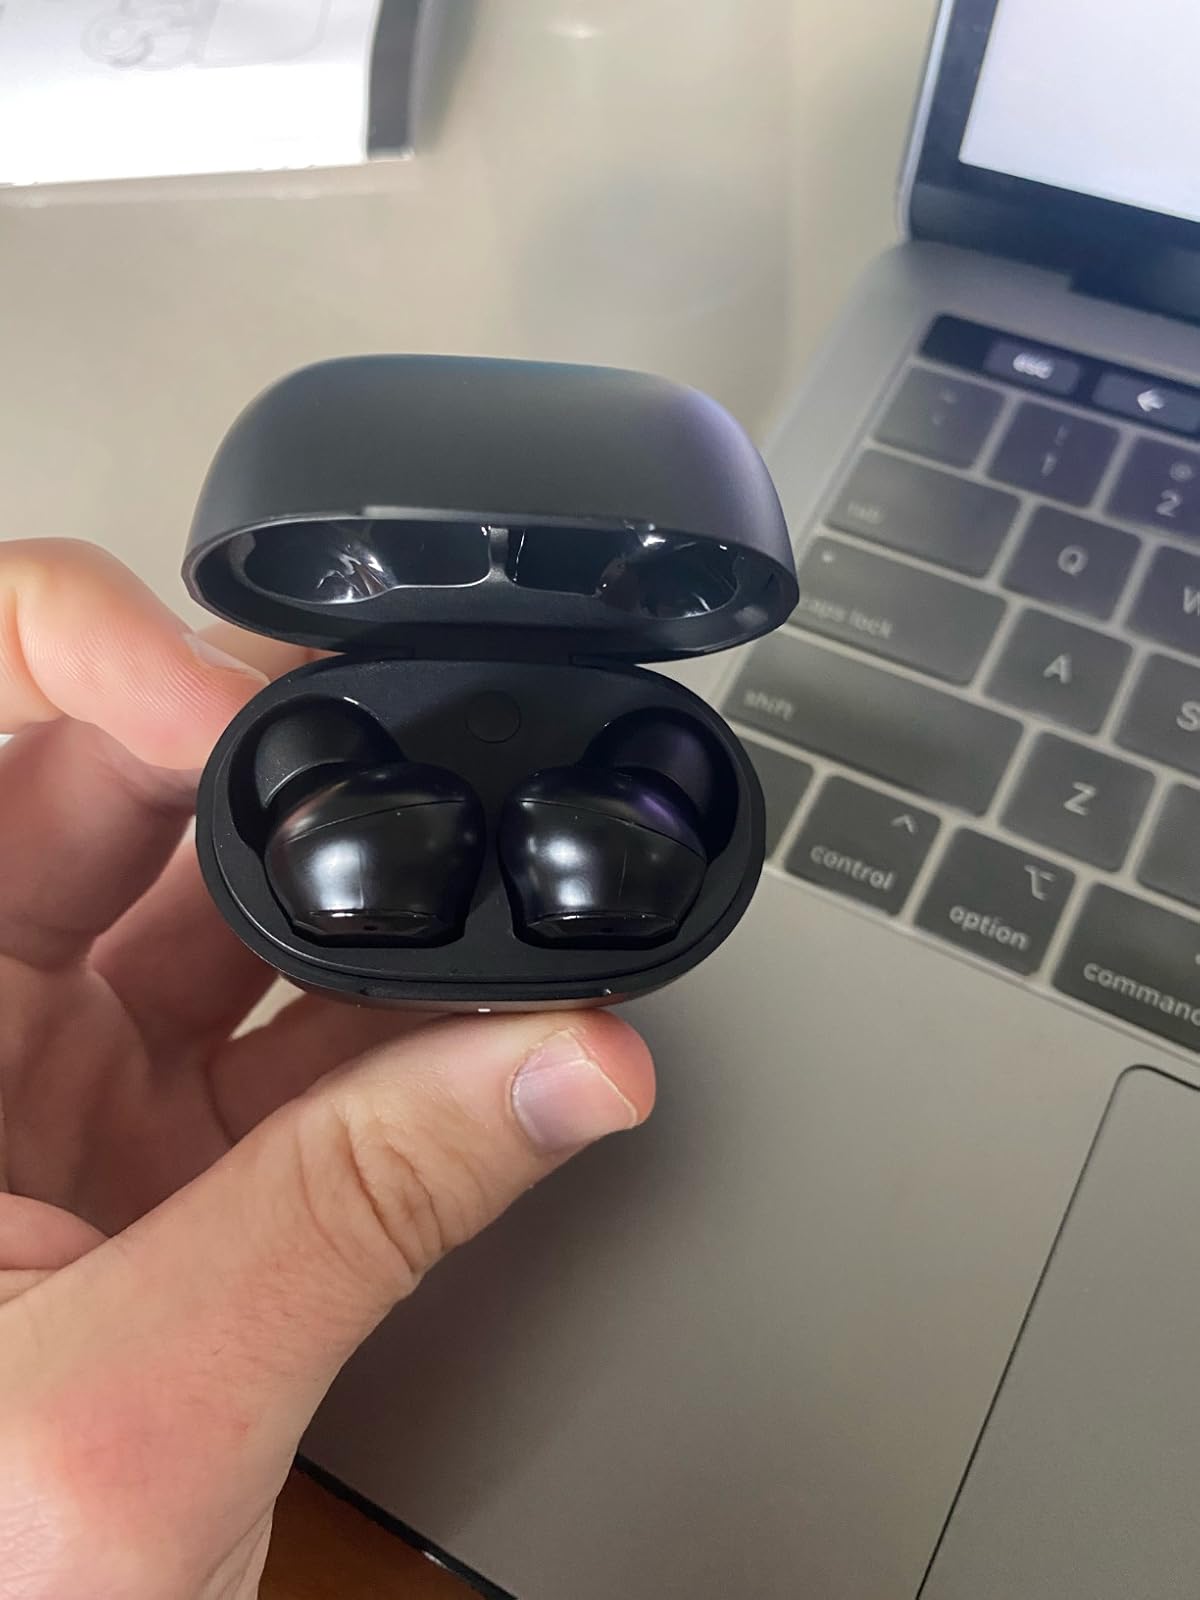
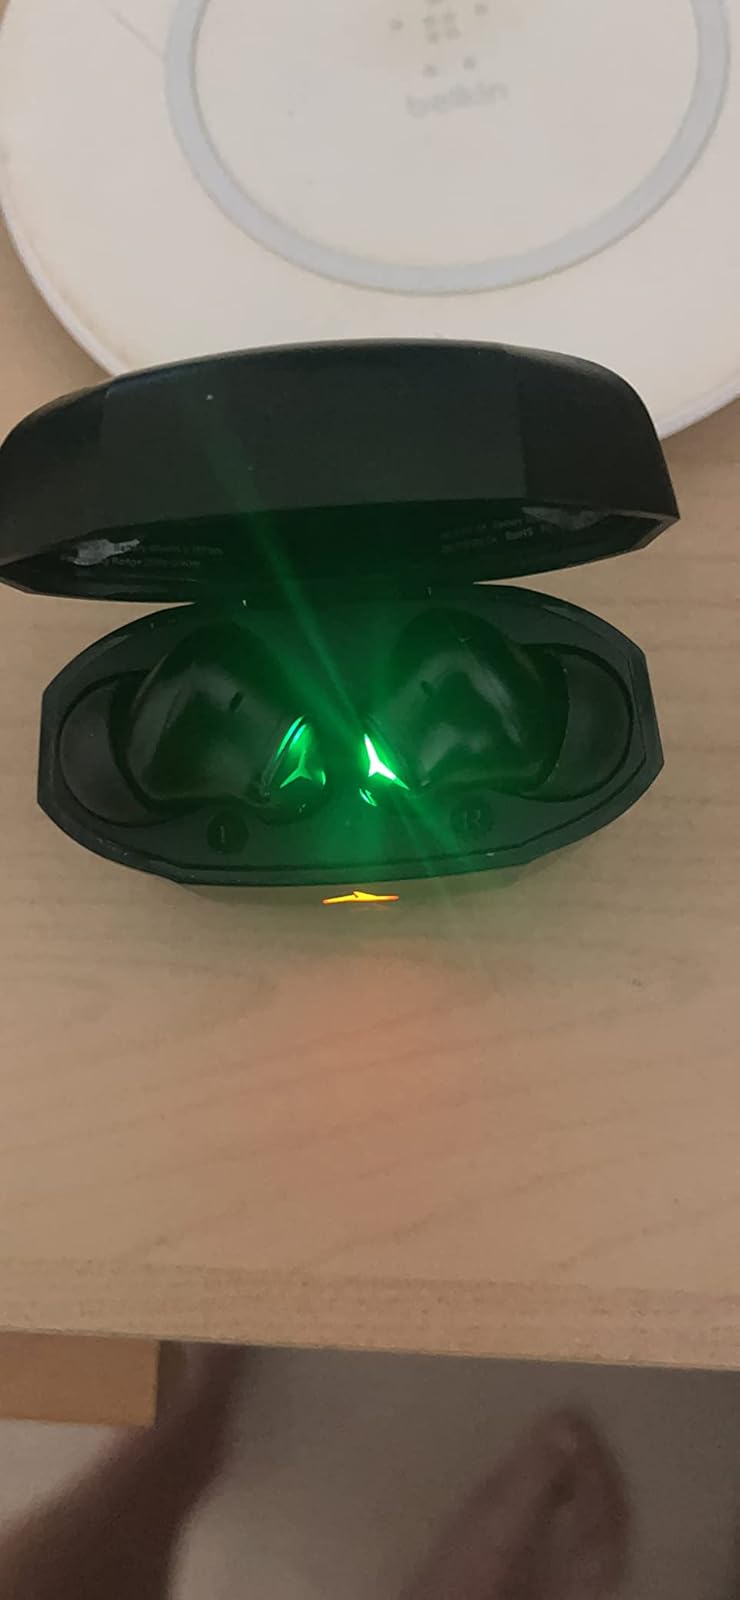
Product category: earbuds
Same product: no